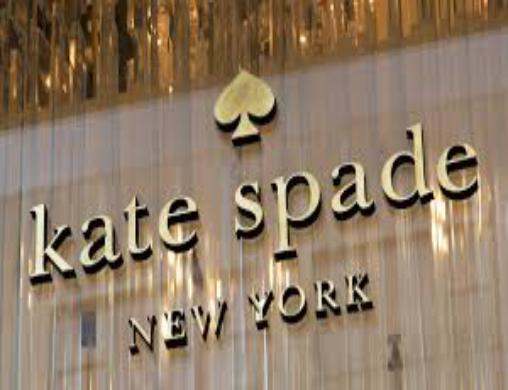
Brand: KATE SPADE-2
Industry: Clothes